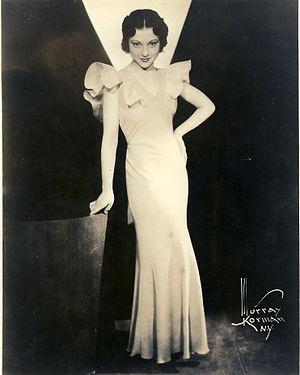
Miriam Battista était une actrice américaine connue principalement pour sa carrière d'enfant star dans des films muets. Après s'être fait remarquer à Broadway dès l'âge de 4 ans, elle a tourné dans des films la même année. Son apparition la plus connue est dans le film de 1920 Humoresque, dans lequel elle joue une petite fille à béquilles. Adulte, Battista joue dans des films de langue italienne dans les années 1930, et fait des apparitions à Broadway. Elle écrit, chante, compose de la musique et présente un talk-show télévisé avec son deuxième mari.